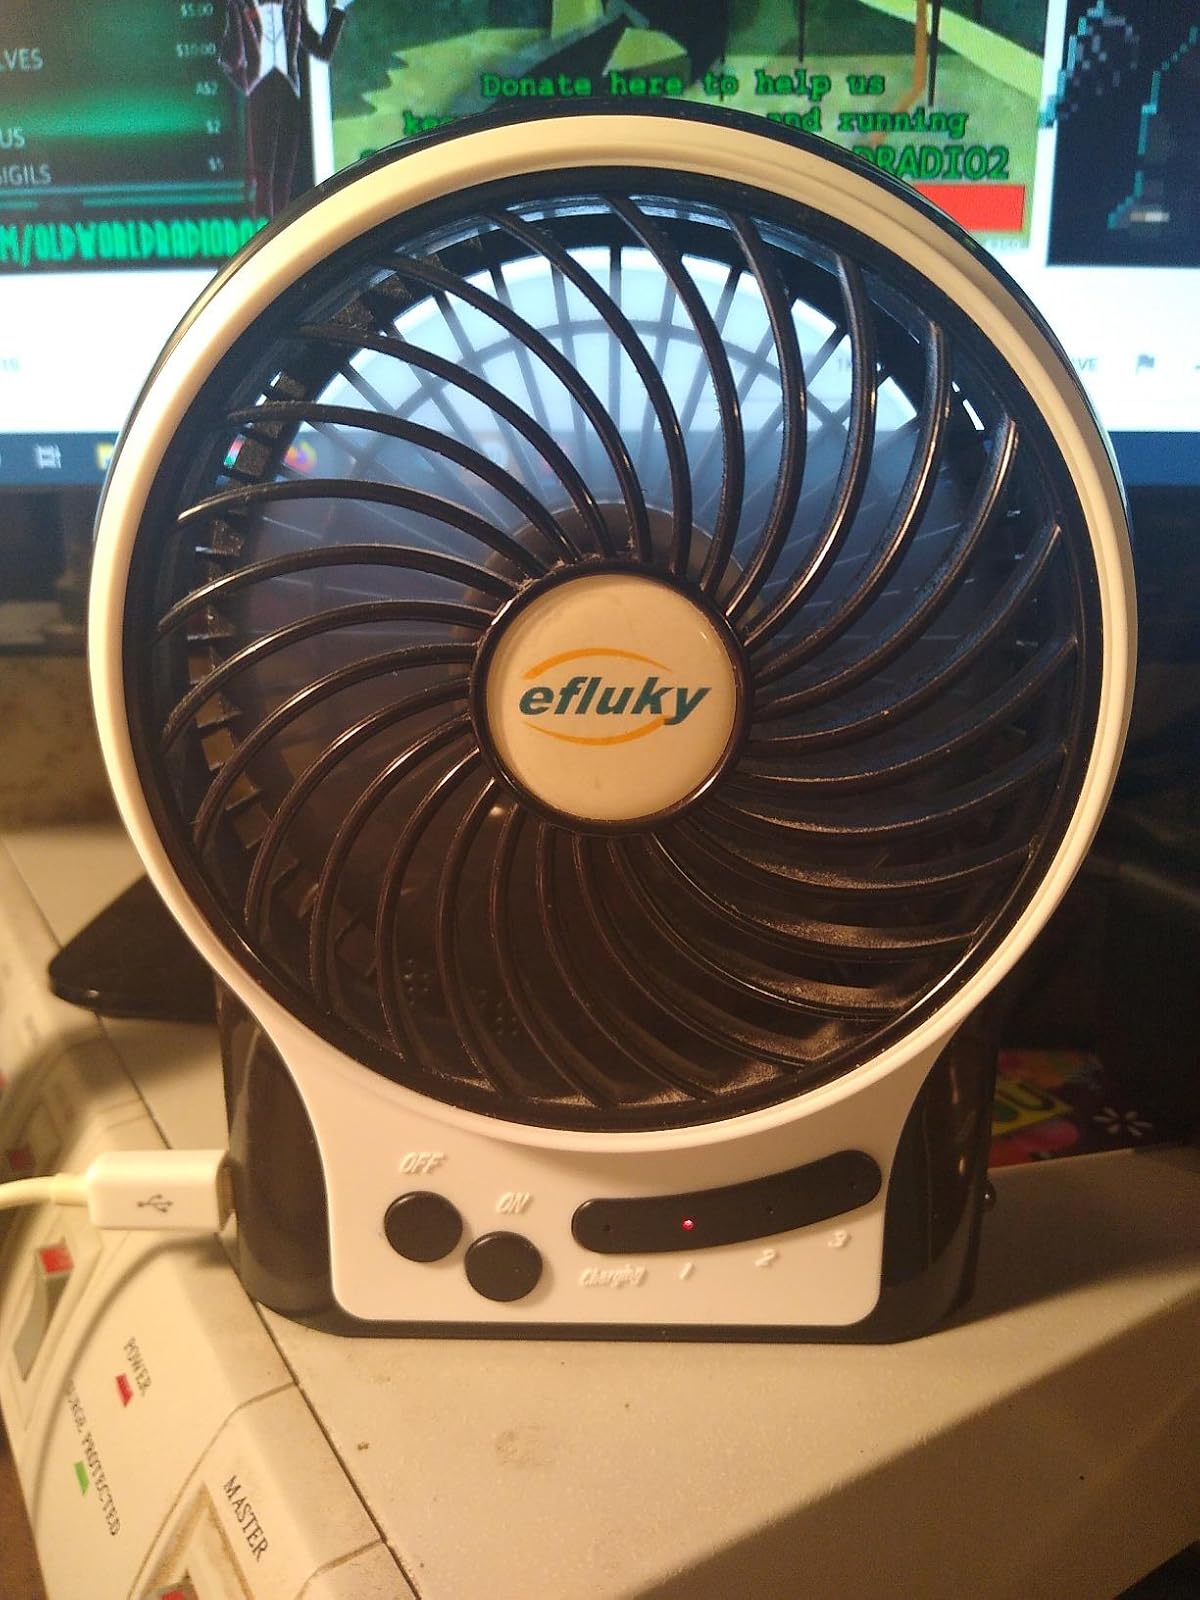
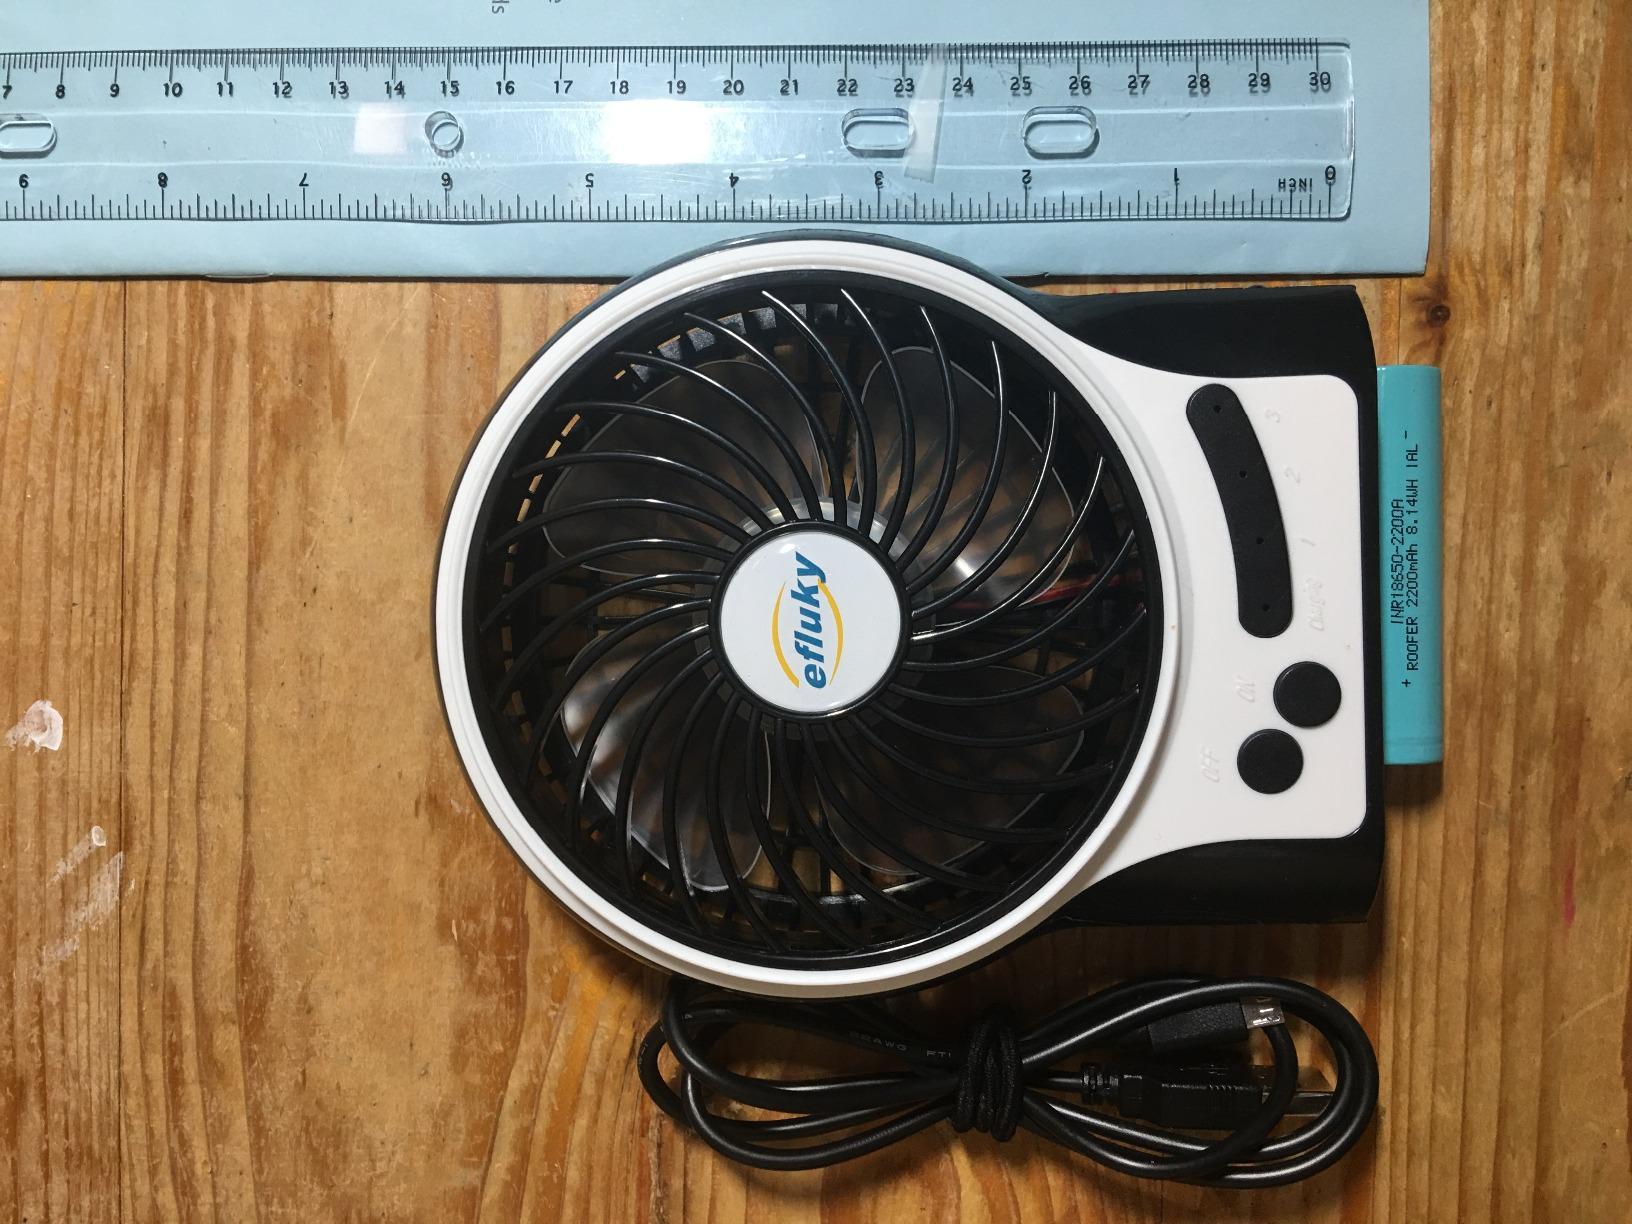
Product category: fan
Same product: yes